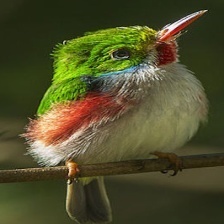
Species: CUBAN TODY
Scientific name: TODUS MULTICOLOR